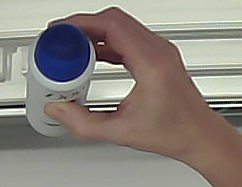
Product: dove_spray